Jabez W. Fitch

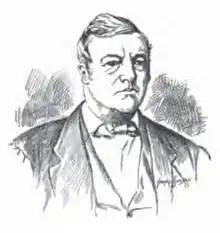
Jabez W. Fitch

Jabez Warner Fitch (May 1823 – April 5, 1884) was an American politician who served as the 14th lieutenant governor of Ohio from 1878 to 1880 under Governor Richard M. Bishop. He was a Democrat from Cuyahoga County.